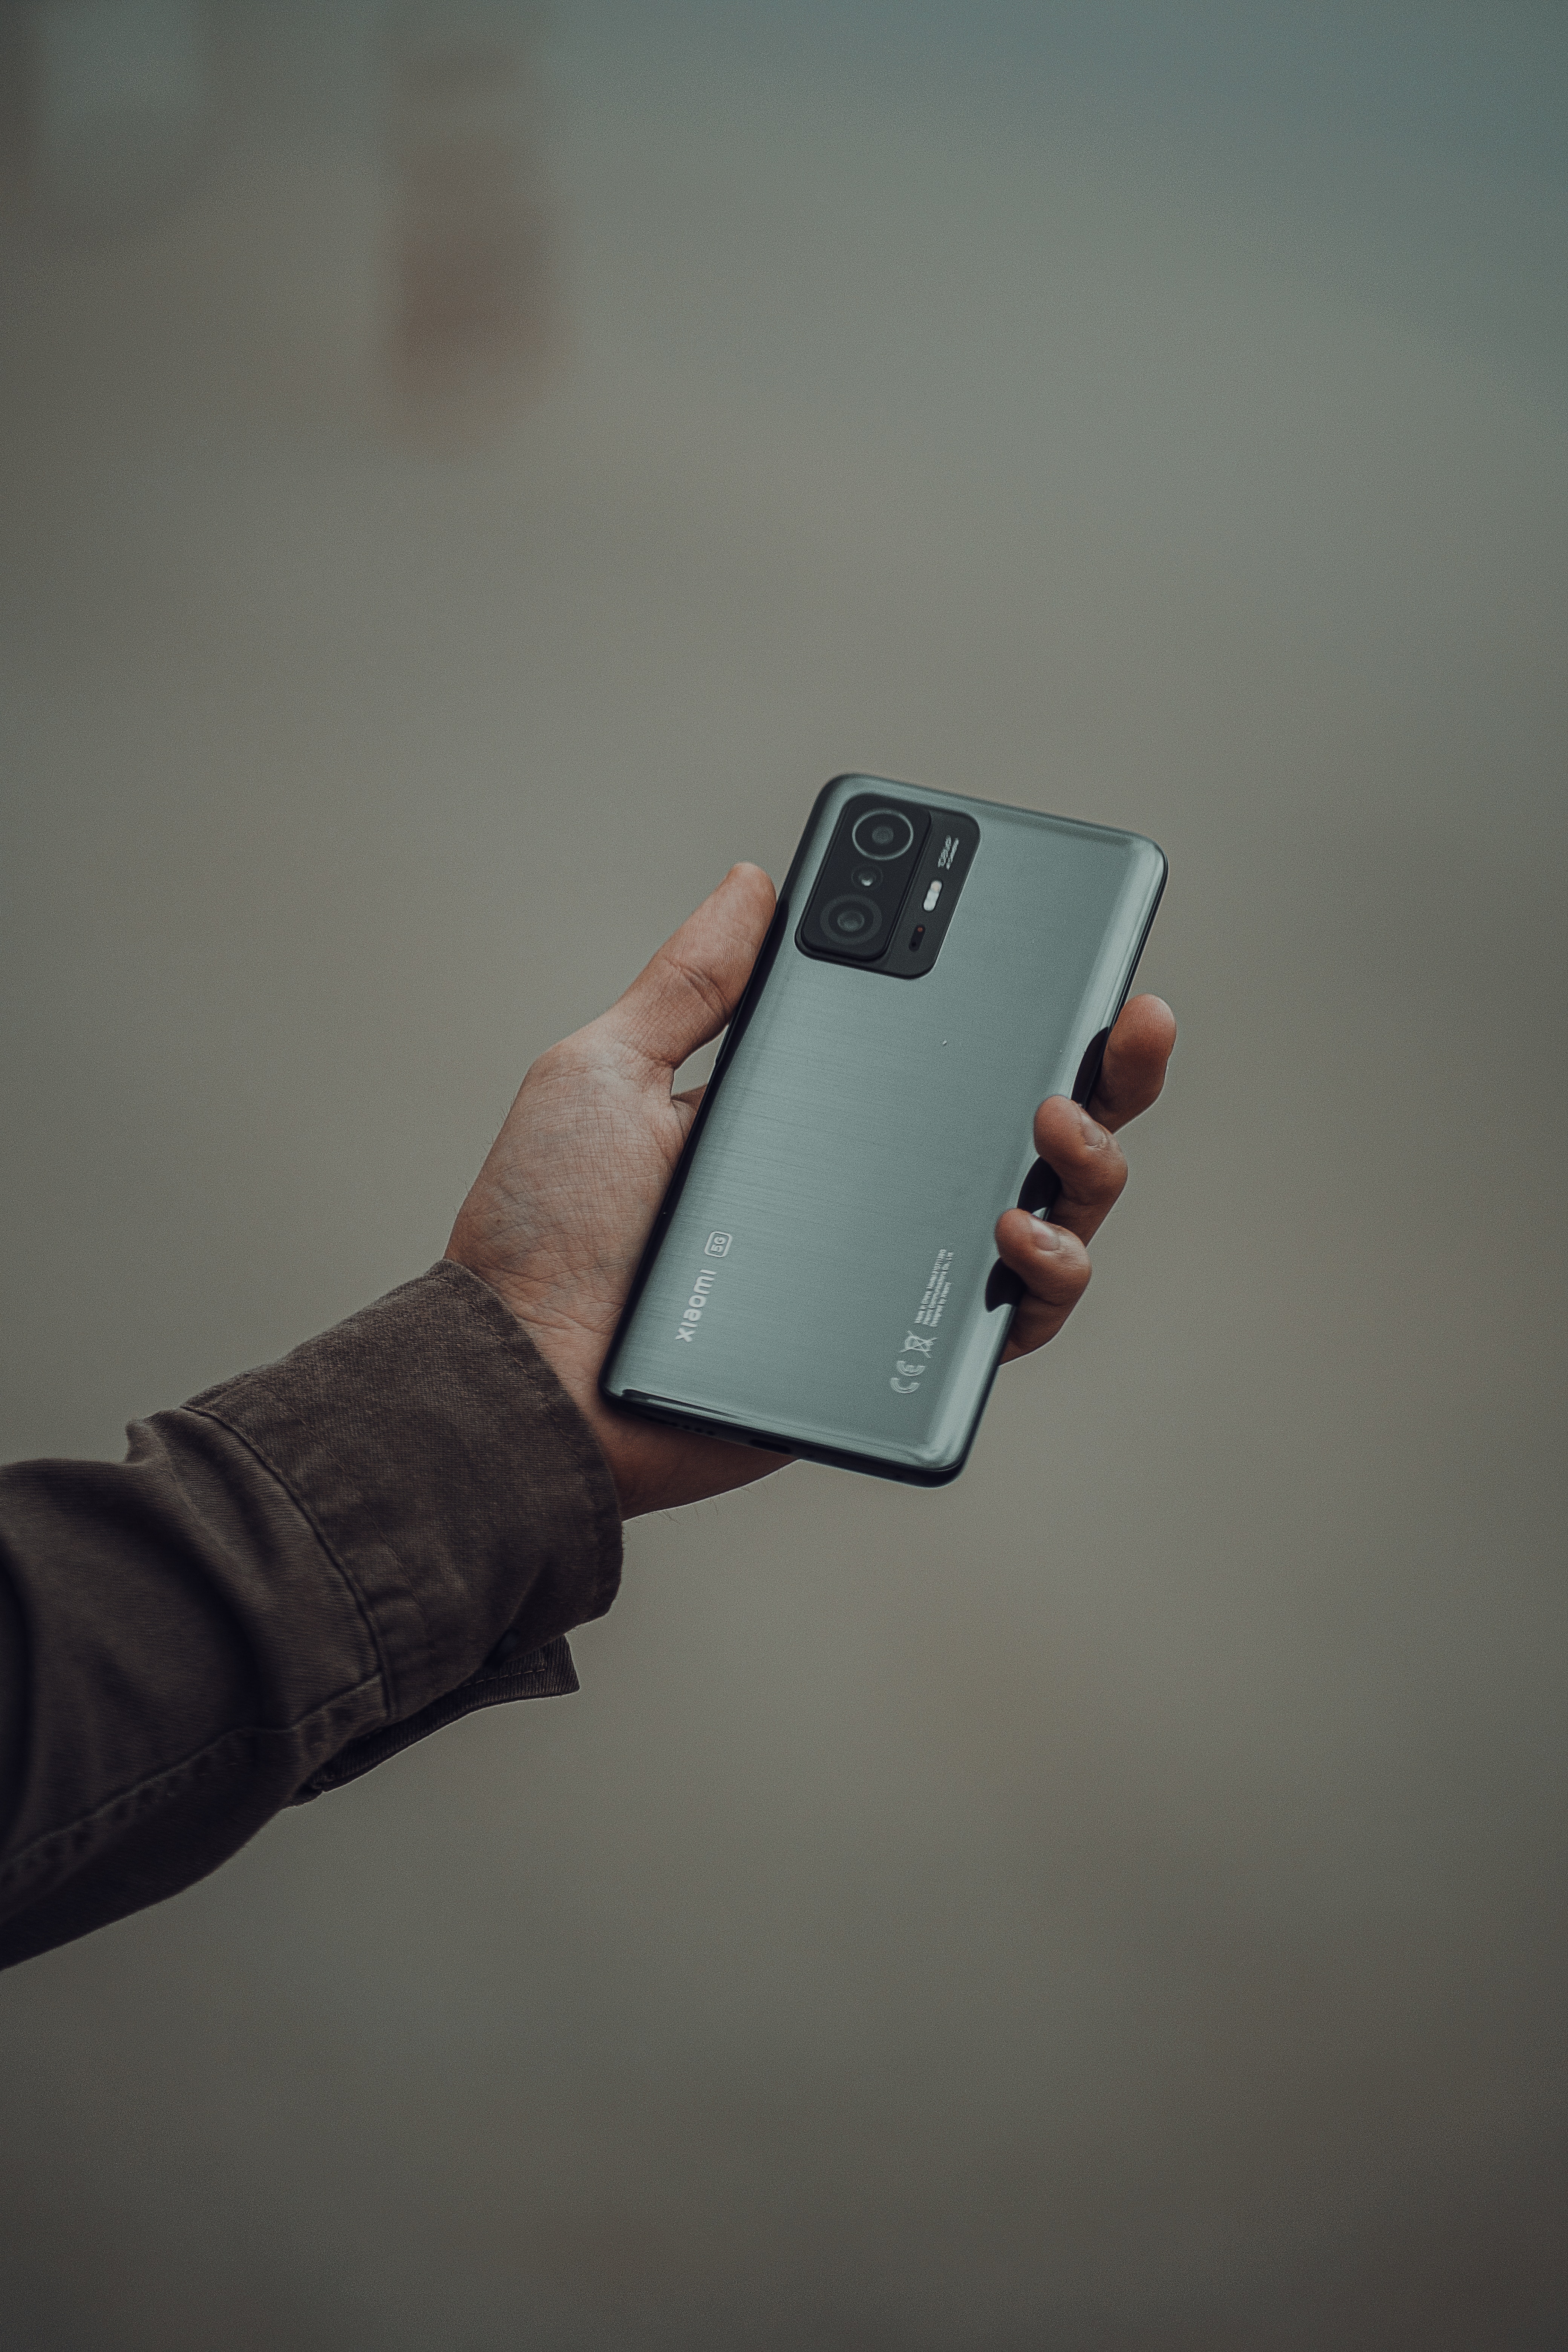
hand, mobile phone, communication device, portable communications device, gesture, gadget, grey, telephony, finger, nail, sleeve, mobile device, thumb, electronic device, smartphone, wrist, cameras optics, multimedia, wood, room, elbow, display device, waist, recreation, photographer, electronics